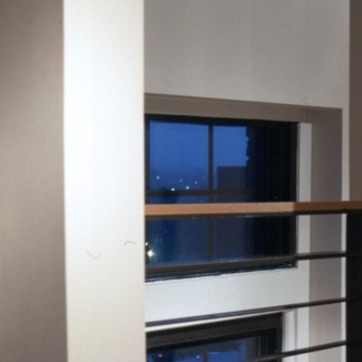
Material: glass